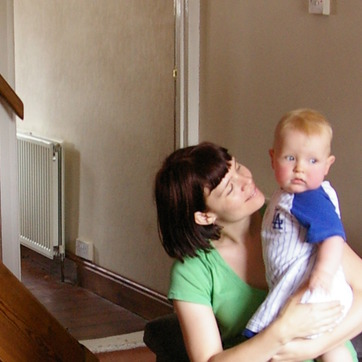
Material: hair